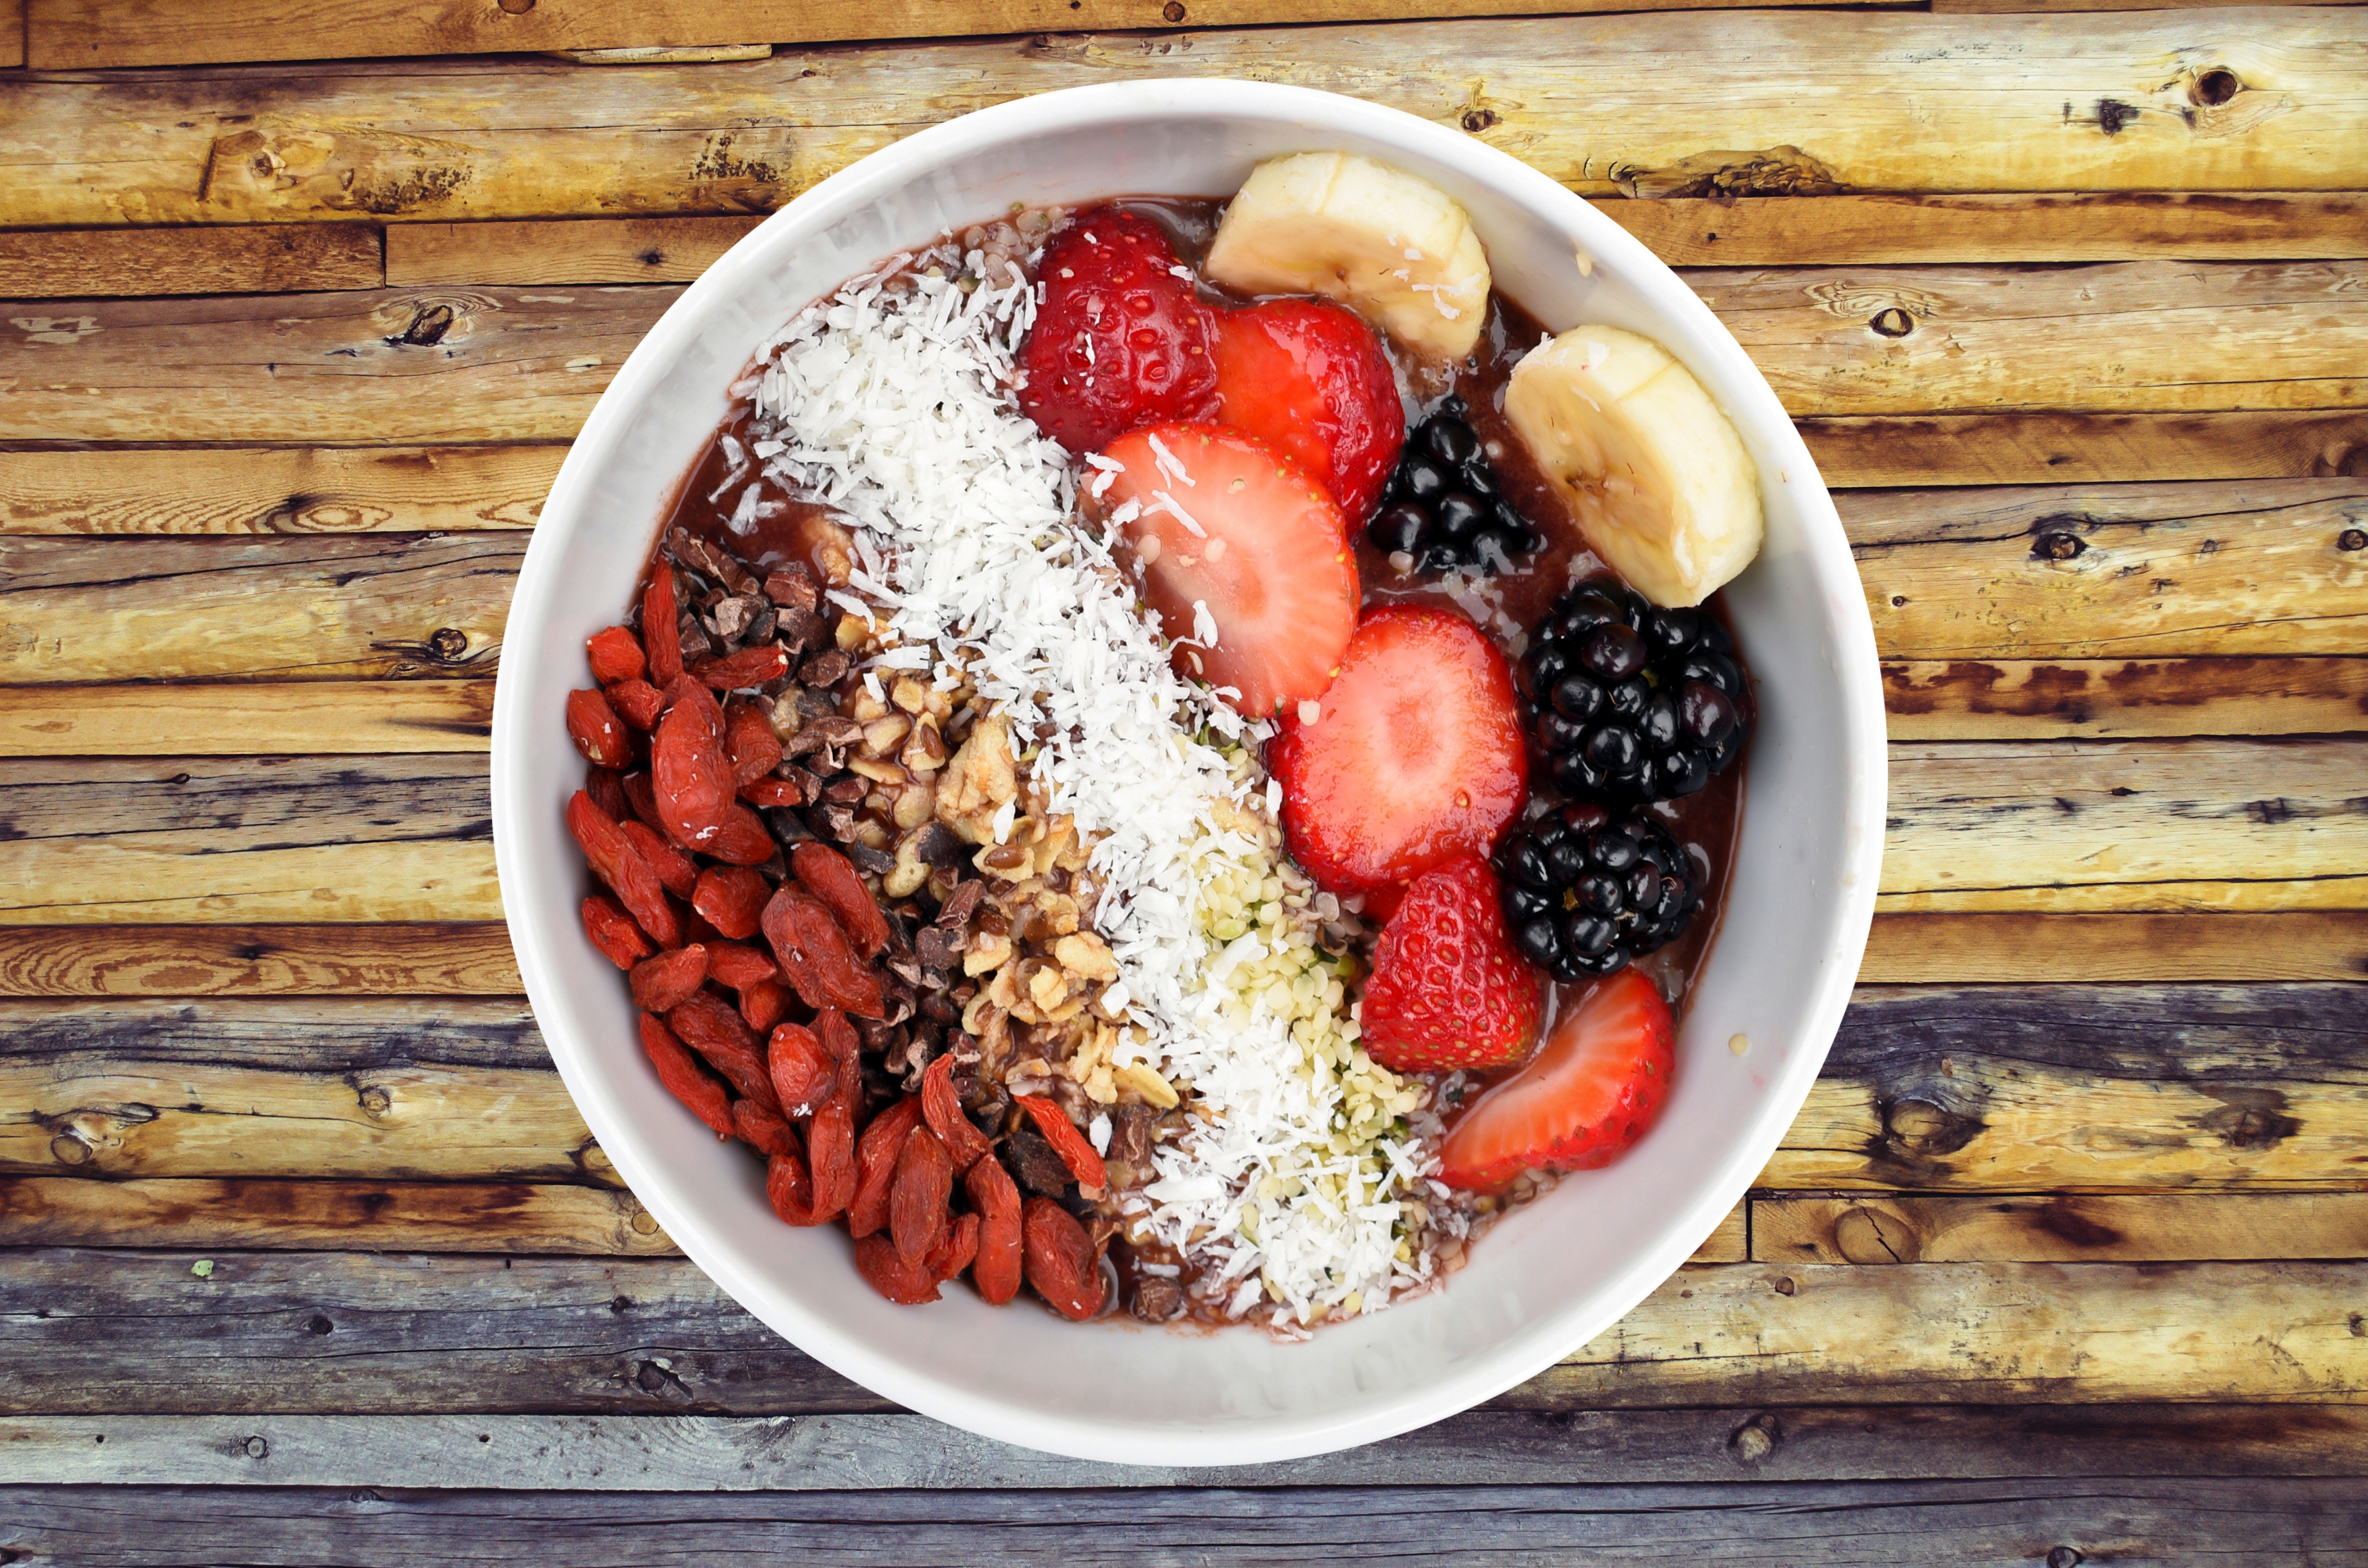
plant, raspberry, fruit, berry, bowl, dish, meal, food, red, produce, natural, fresh, banana, breakfast, healthy, dessert, delicious, strawberry, fiber, strawberries, diet, organic, muesli, fruit salad, bowl of fruit